Cornelius Sacket House

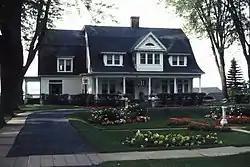

Cornelius Sacket House is a historic home located at Cape Vincent in Jefferson County, New York. It was built about 1900 and is a -story Dutch Colonial Revival–style residence with a gambrel roof and clapboard siding. It features a 1-story open porch with five fluted Ionic columns. Also on the property is a boathouse and formal sunken garden.